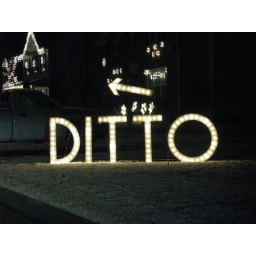
This is the house across the street from the one with all the lights in Spring Hill, TN.